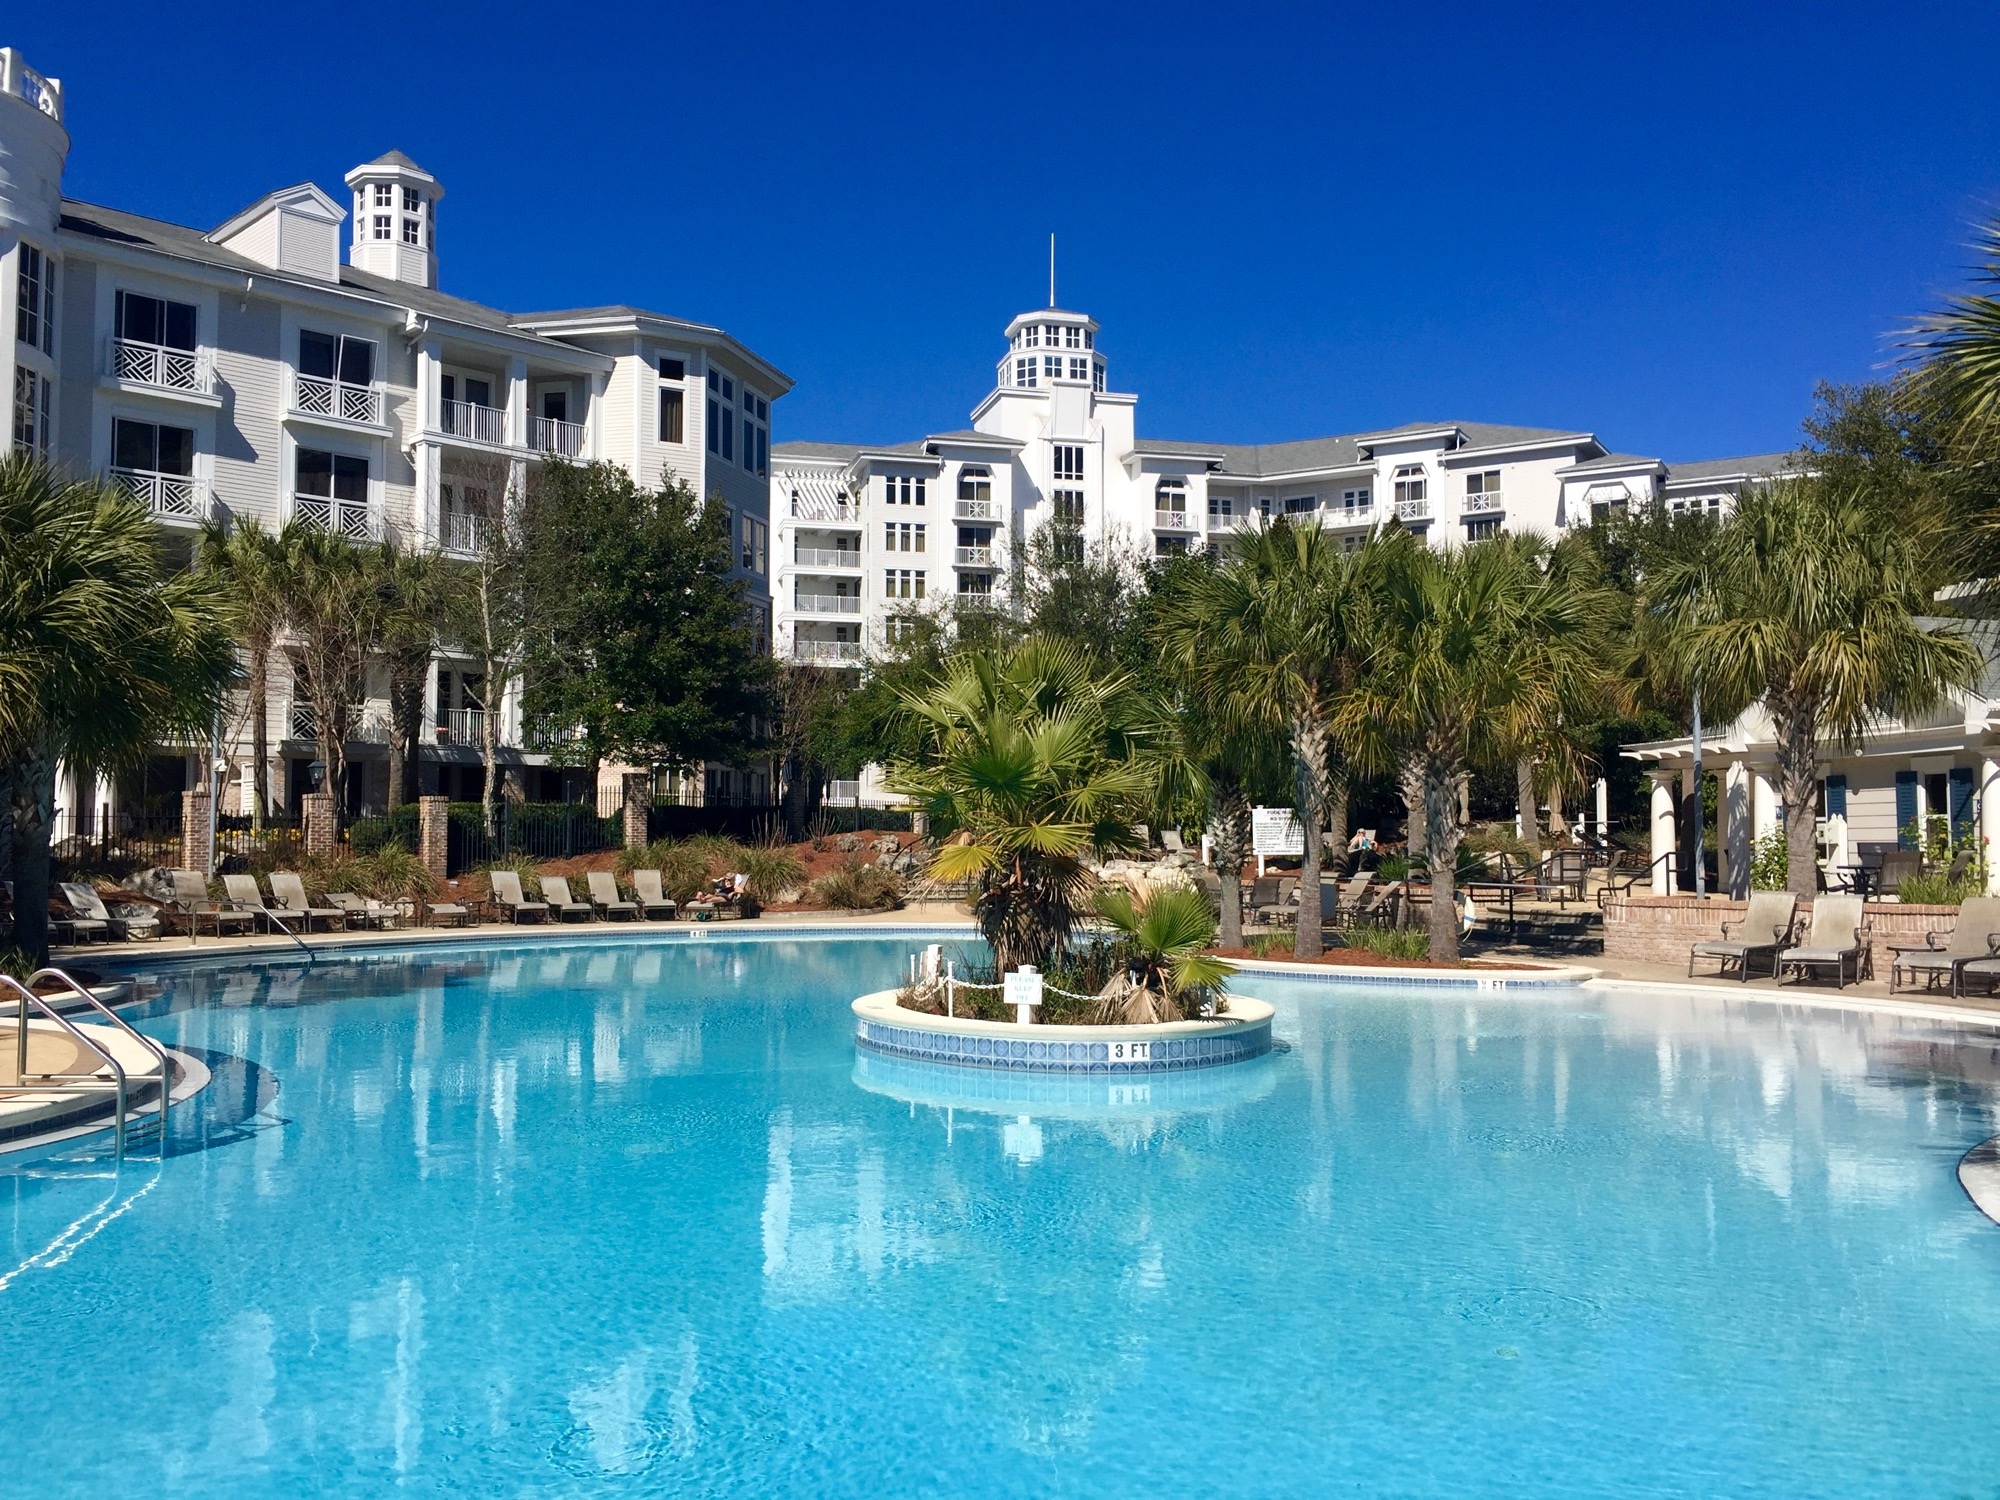
water, nature, sky, villa, palace, summer, vacation, travel, pool, green, relax, swimming pool, tropical, holiday, serene, property, blue, marina, freedom, tourism, lifestyle, leisure, relaxing, luxury, resort, style, comfort, estate, palm trees, florida, condominium, happy holidays, summer vacation, summer fun, outdoor activities, sandestin, resort town